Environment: real
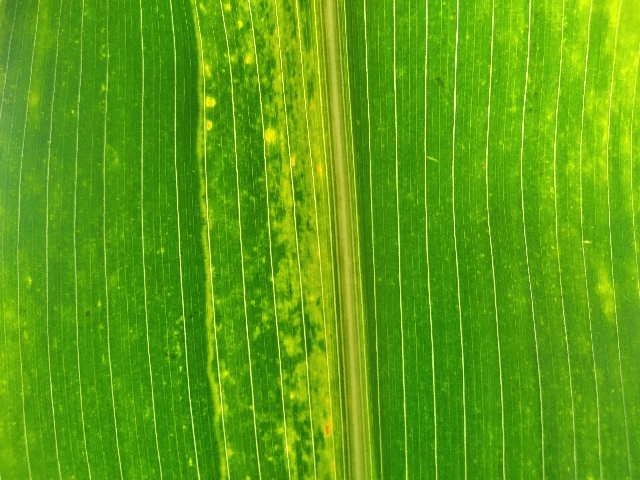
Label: lethal_necrosis